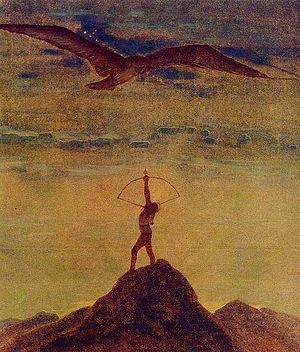
Mikalojus Konstantinas Čiurlionis / Malerier
Mikalojus Konstantinas Čiurlionis var en litauisk komponist og maler. Hans mest kendte musikalske kompositioner er nok de symfoniske digte I skoven og Havet. De er begge to i et senromantisk tonesprog.